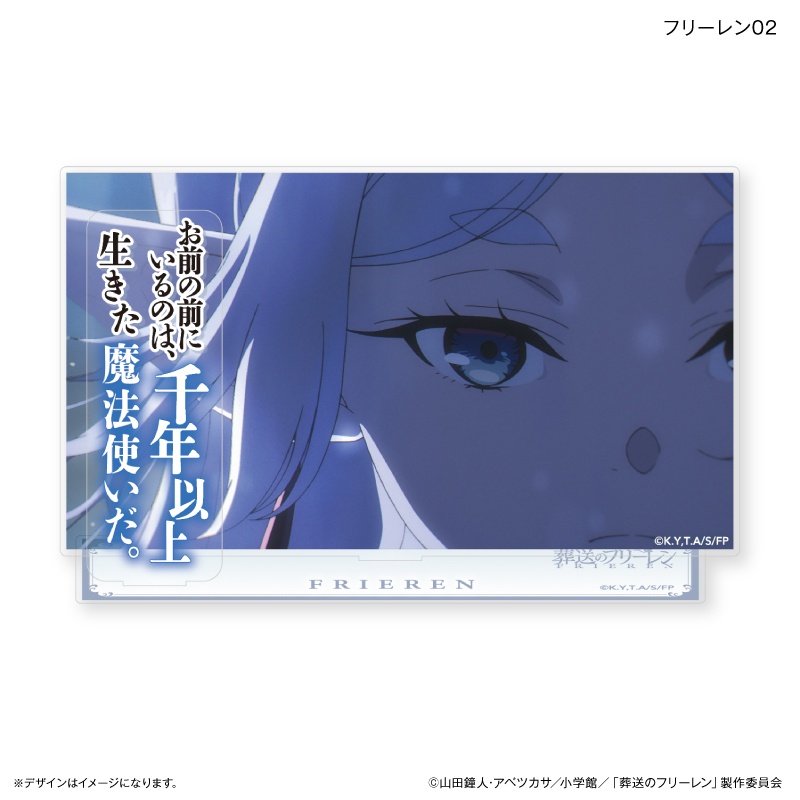
【予約商品】葬送のフリーレン セリフ付きアクリルジオラマ フリーレン02
アニメの場面を再現した、キャラクターのセリフ付きアクリルジオラマスタンド。キャラクターをワンシーンを名セリフとともに、お部屋やオフィスに飾ろう！ 注意事項 ※予約商品は、予約終了後のキャンセルをお受けすることは出来ません。 ※実際の商品と仕様、サイズ、デザインが若干異なる場合がございます。 ※生産の都合により、お届け時期が前後する場合がございます。あらかじめご了承ください。
Brand: カルチュア・エンタテインメント
Category: Office Supplies > Presentation Supplies > Display Boards